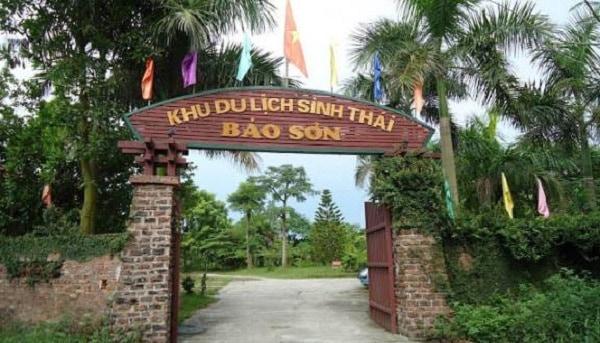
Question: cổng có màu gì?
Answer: màu nâu